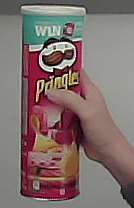
Product: pringles_original